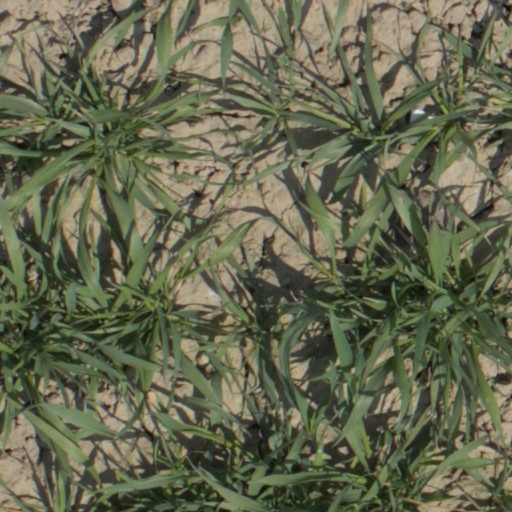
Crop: wheat